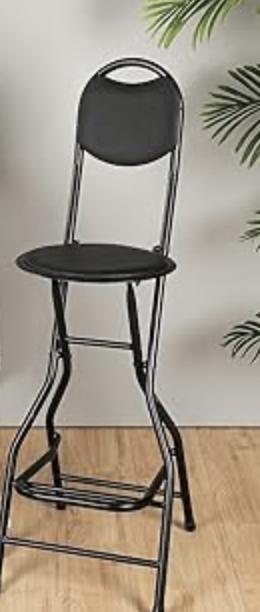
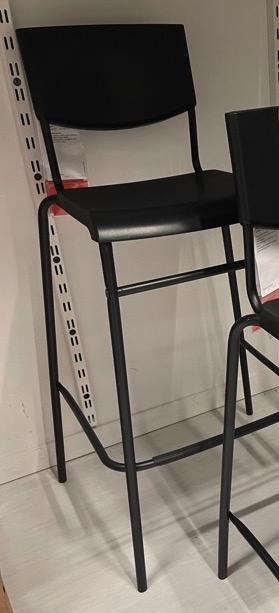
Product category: stool
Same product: no